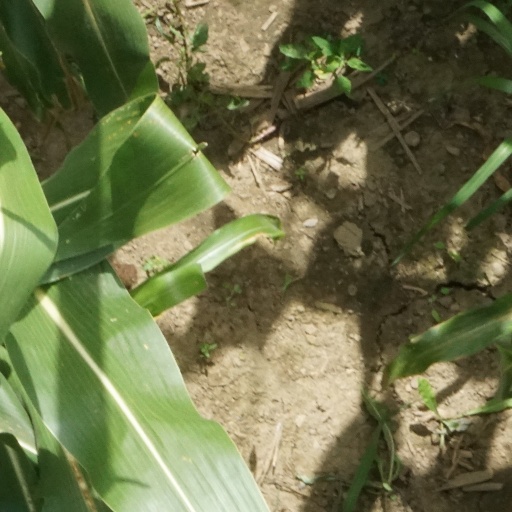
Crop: maize; corn